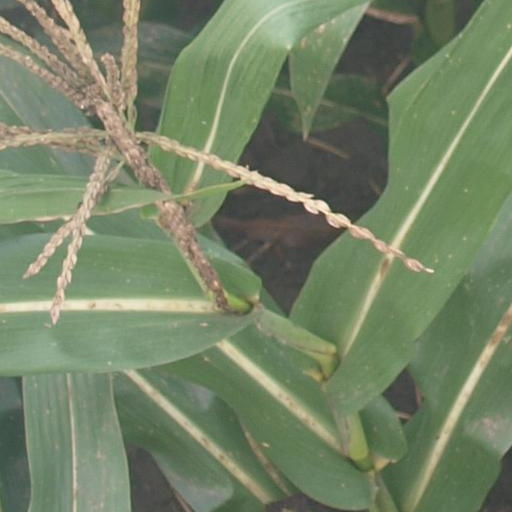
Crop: maize; corn